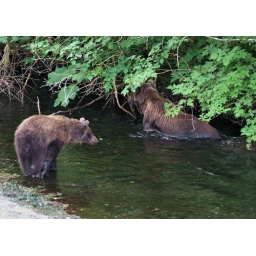
Mom and 2 cubs seen on Aug 2..same ones on boat 2 days later..very few fish in creek..no luck for mom